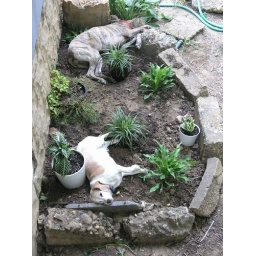
Pearl and Loretta nap in the newly planted flower bed of hostas.